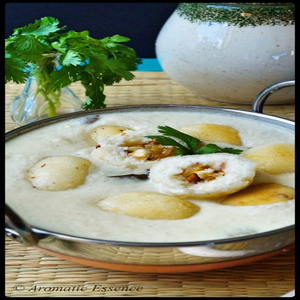
Dish: kofta